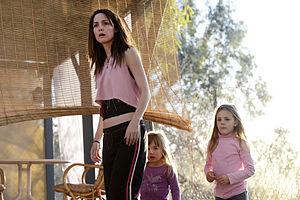
The Turning est un film à sketches australien réalisé par dix-huit réalisateurs, sorti en 2013 et dont le scénario est adapté du recueil de nouvelles homonyme de Tim Winton publié en 2005.
Rose Byrne est une actrice australienne, née le 24 juillet 1979 à Sydney.